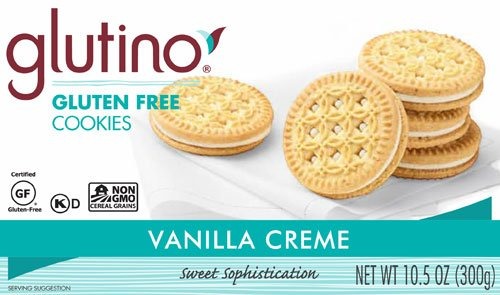
Item Name: Glutino Cookies Gluten Free Vanilla Creme -- 10.6 oz (Pack of 1)
Bullet Point 1: Gluten Free Cookies: Enjoy the taste of cookies without the gluten
Bullet Point 2: Vanilla Flavor: Delicious vanilla creme flavor
Bullet Point 3: Occasion Perfect: Great for weddings, anniversaries, birthdays
Bullet Point 4: 10.6 Ounce Pouch: Provides plenty of cookies for sharing
Bullet Point 5: Diet Friendly: Gluten free for those with gluten intolerance
Value: 1.0
Unit: Count

Price: 7.09